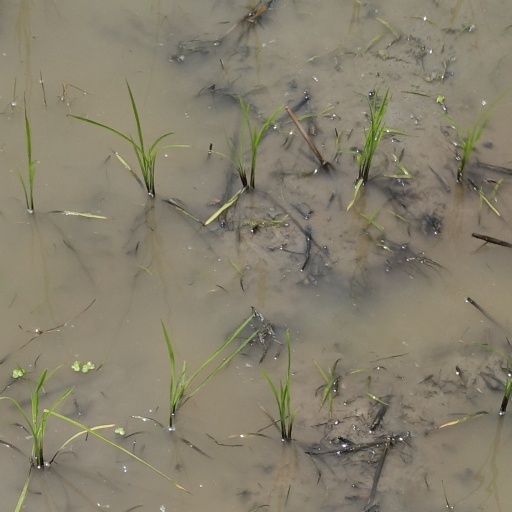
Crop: rice